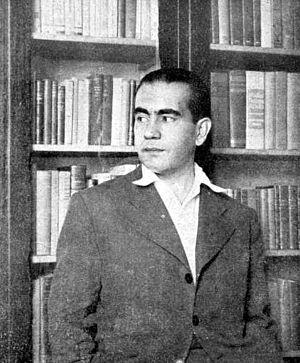
Erico Verissimo, parfois orthographié Érico Veríssimo, né le 17 décembre 1905 à Cruz Alta et mort le 28 novembre 1975 à Porto Alegre, est un écrivain brésilien.